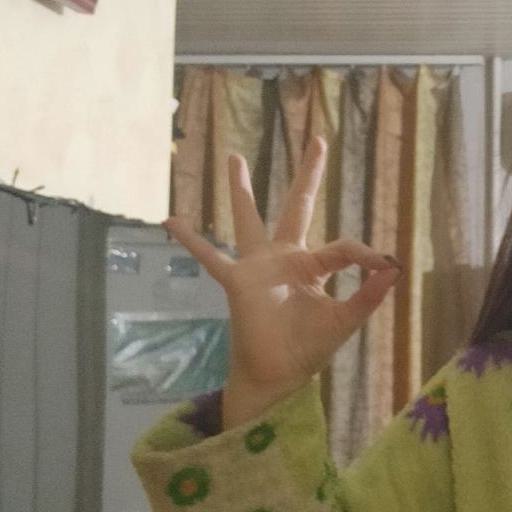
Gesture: ok